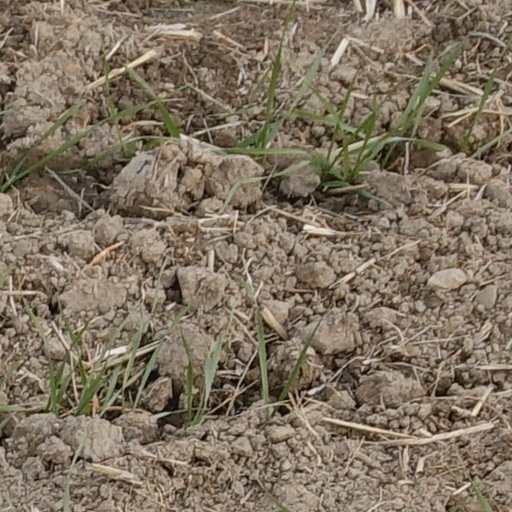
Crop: wheat